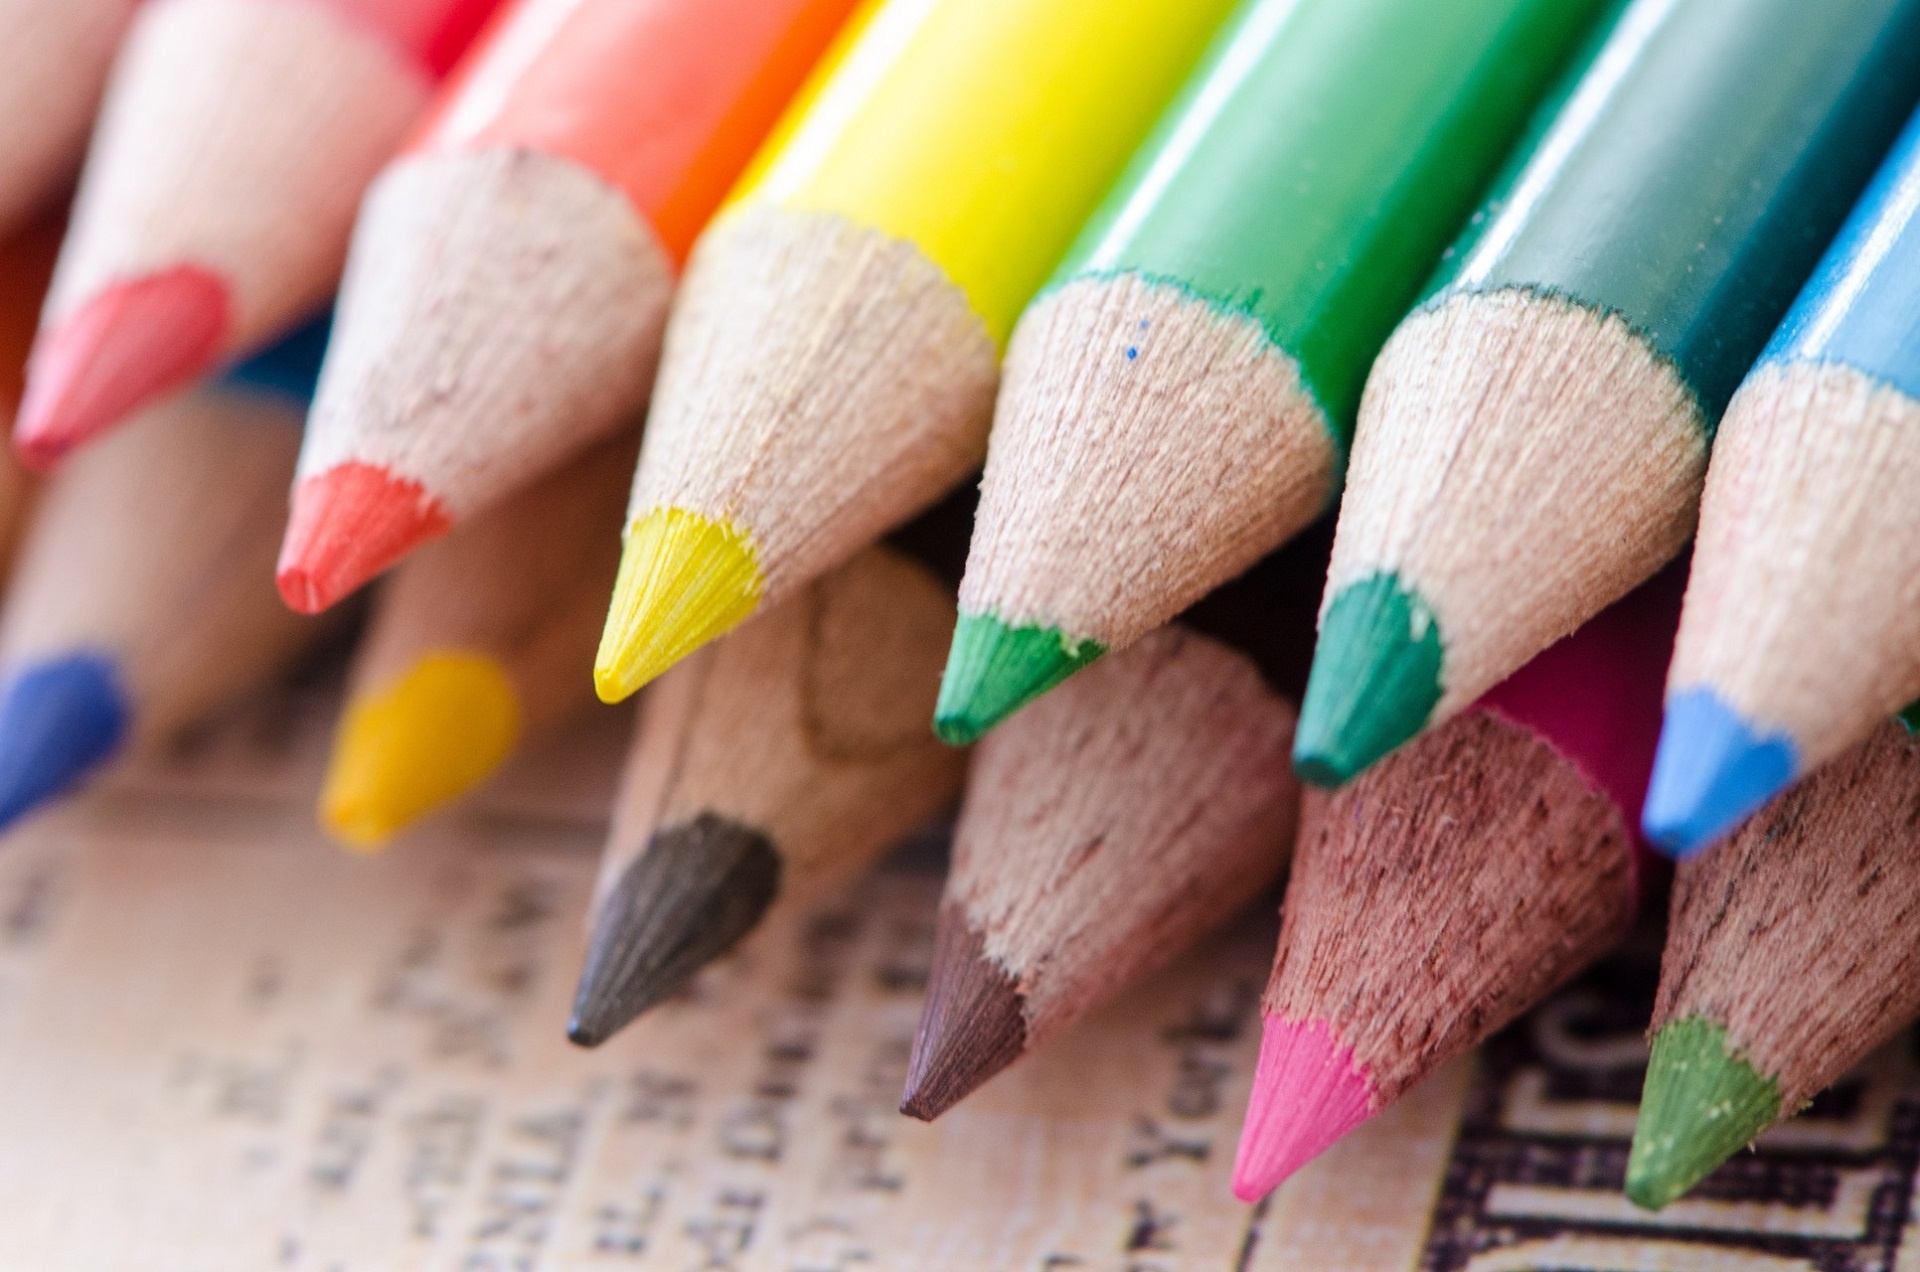
hand, pencil, texture, pattern, finger, color, colorful, nail, rainbow, drawing, stacked, rows, eye, wooden, draw, tips, points, colored pencils, colour pencils, sharpened